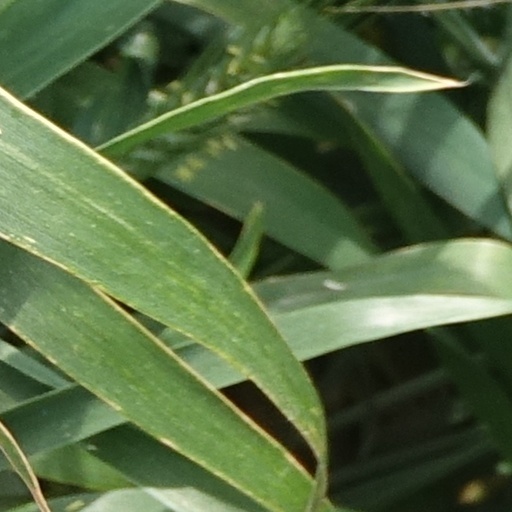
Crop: wheat